Rutabaga

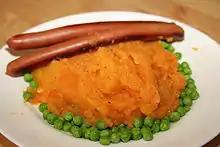
served with sausage

In Sweden and Norway, rutabaga is cooked with potato and sometimes carrot, and mashed with butter and either stock or, occasionally, milk or cream, to create a puree called (Swedish, literally 'root mash') or (Norwegian). Onion is occasionally added. In Norway, is an obligatory accompaniment to many festive dishes, including , , and salted herring. In Sweden, is often eaten together with cured and boiled ham hock, accompanied by mustard. This classic Swedish dish is called .